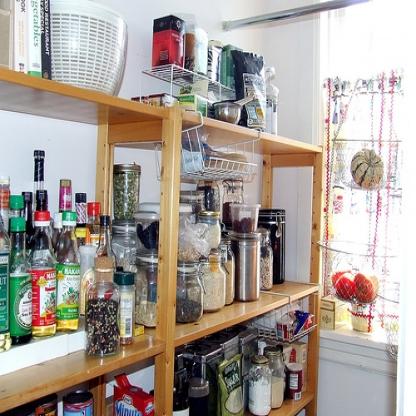
Scene: Indoor